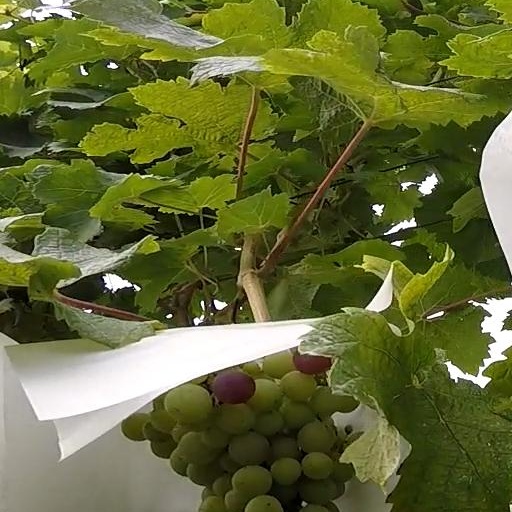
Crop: grape